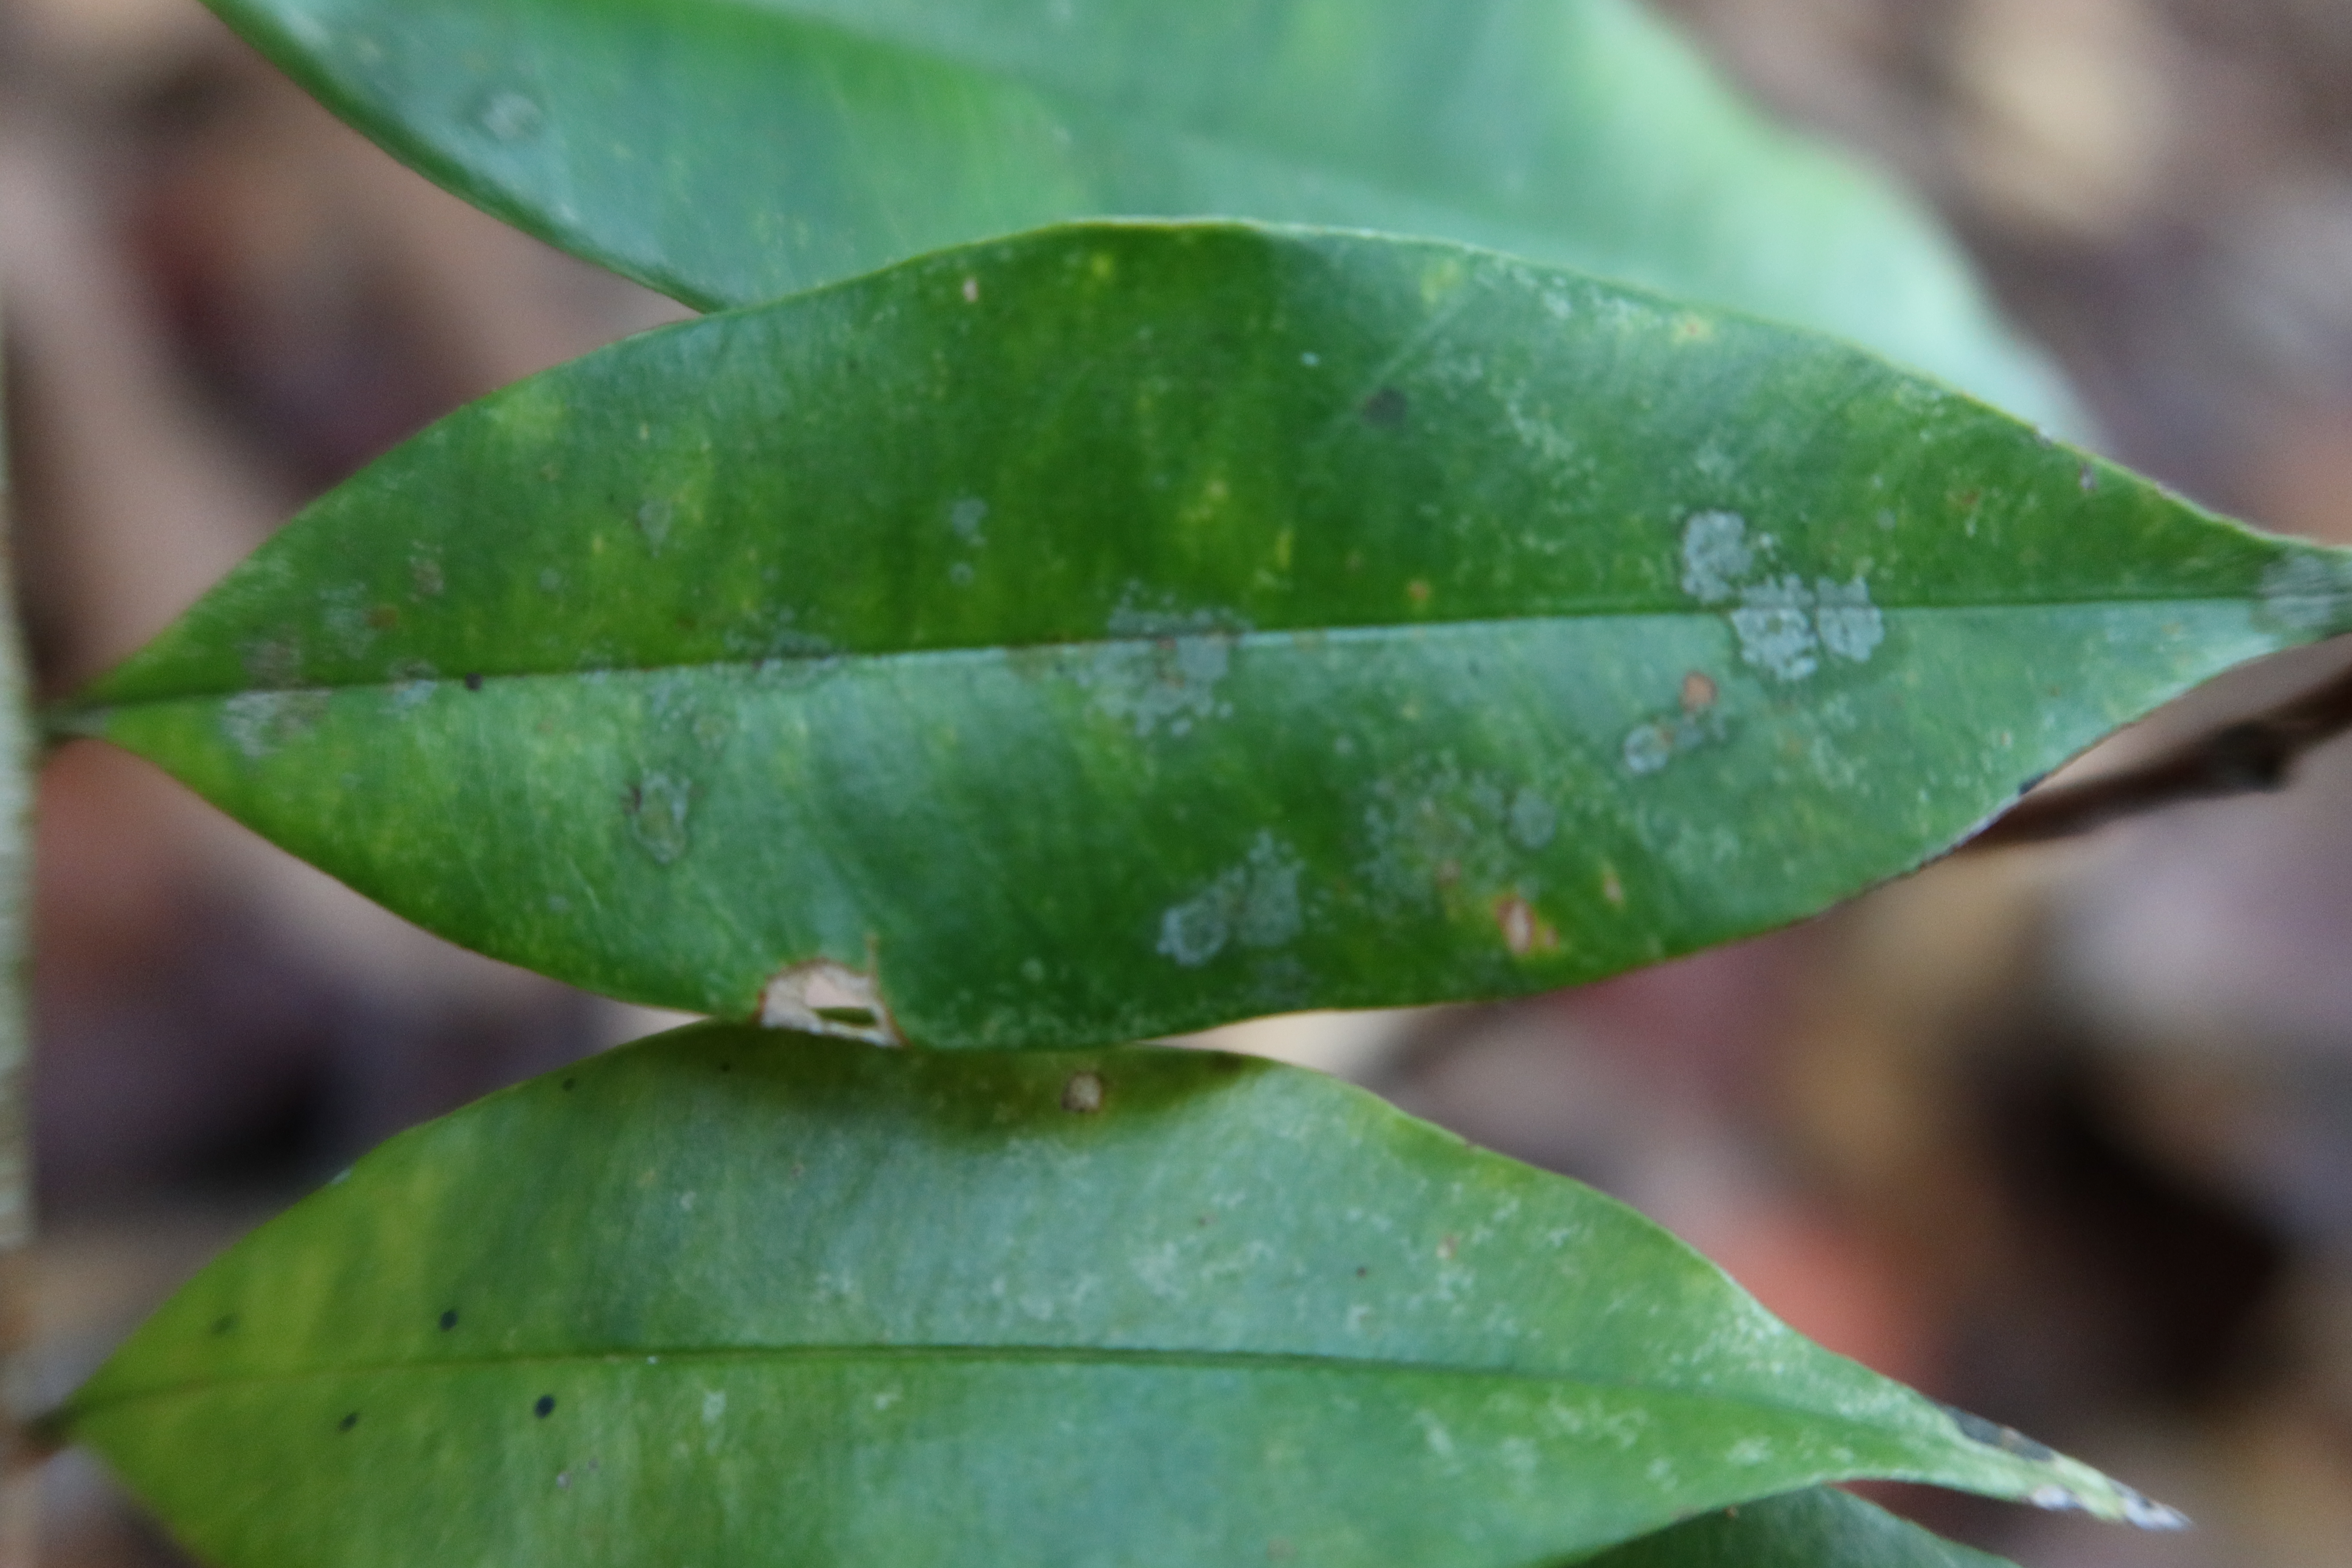
Label: Black spots